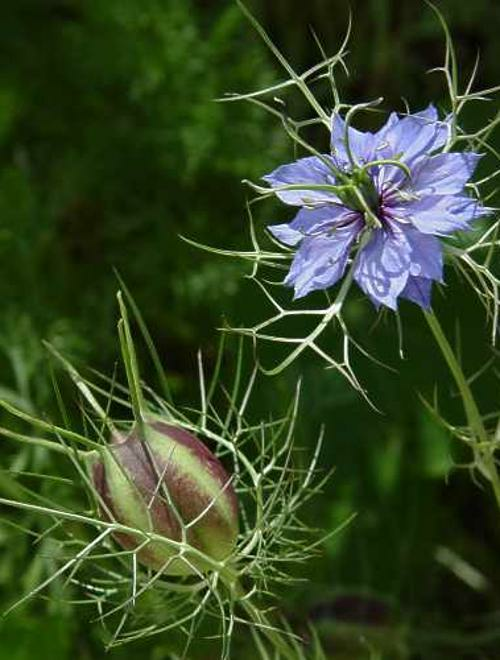
Flower: love in the mist